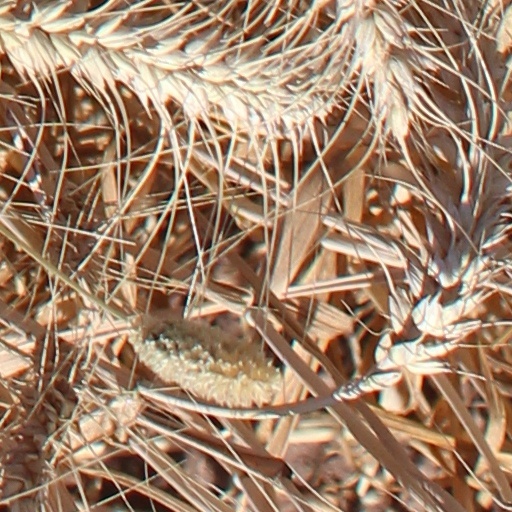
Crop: wheat